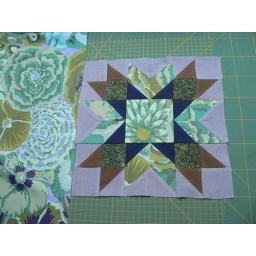
block fabrics:Bekah green, Fossil green, Shot Cotton pewter by Westminster, Oakshott sky and monaco blue